Olli Heinonen

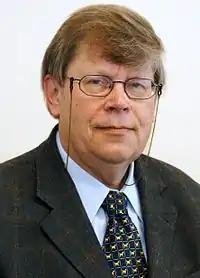
Olli Heinonen

Olli Heinonen (born in Finland) is Senior Advisor on Science and Nonproliferation at the Foundation for Defense of Democracies (FDD) and an associate of Harvard University's Belfer Center for Science and International Affairs. Previously, he was the Deputy Director-General for Safeguards at the International Atomic Energy Agency. As such, he helped identify A. Q. Khan.